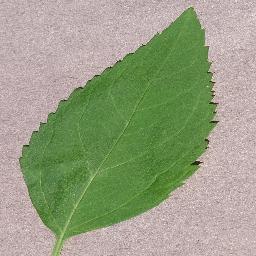
Label: Cherry___healthy